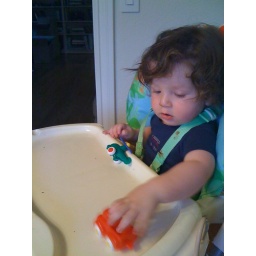
My new airplane and car toys are both enjoying in the hand and the mouth